Senior Sachs

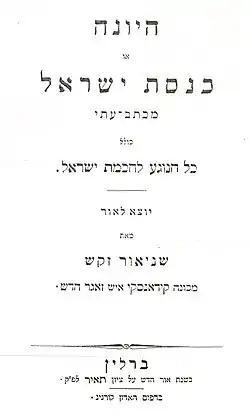
Title page of "Ha-Yonah" (1851).

Sachs remained two years in Brody, and while there wrote an article in Hebrew on Russo-Hebrew scholars and on the education of the Jews in Russia; this he sent to Isaak Markus Jost, who translated it into German, and published it anonymously in his "Israelitische Annalen" (1840, nos. 4–10). His parents having requested him to return home, Sachs set out on his journey, but, having no passport, was arrested on the Russian frontier. He was brought to Kremenets, where he was thrown into prison, remaining in confinement five months, when he was liberated through the efforts of Isaac Baer Levinsohn. Sachs stayed at Zhagory six months, when he was invited to teach at Rossiena, where he befriended novelist Abraham Mapu. He remained there until the end of 1843. At length he went to Berlin (1844), where he entered the university, attending particularly the lectures of Schelling and Althaus. In 1856 Sachs was invited to Paris by Baron Joseph Günzburg to become his private librarian and the tutor of his children.